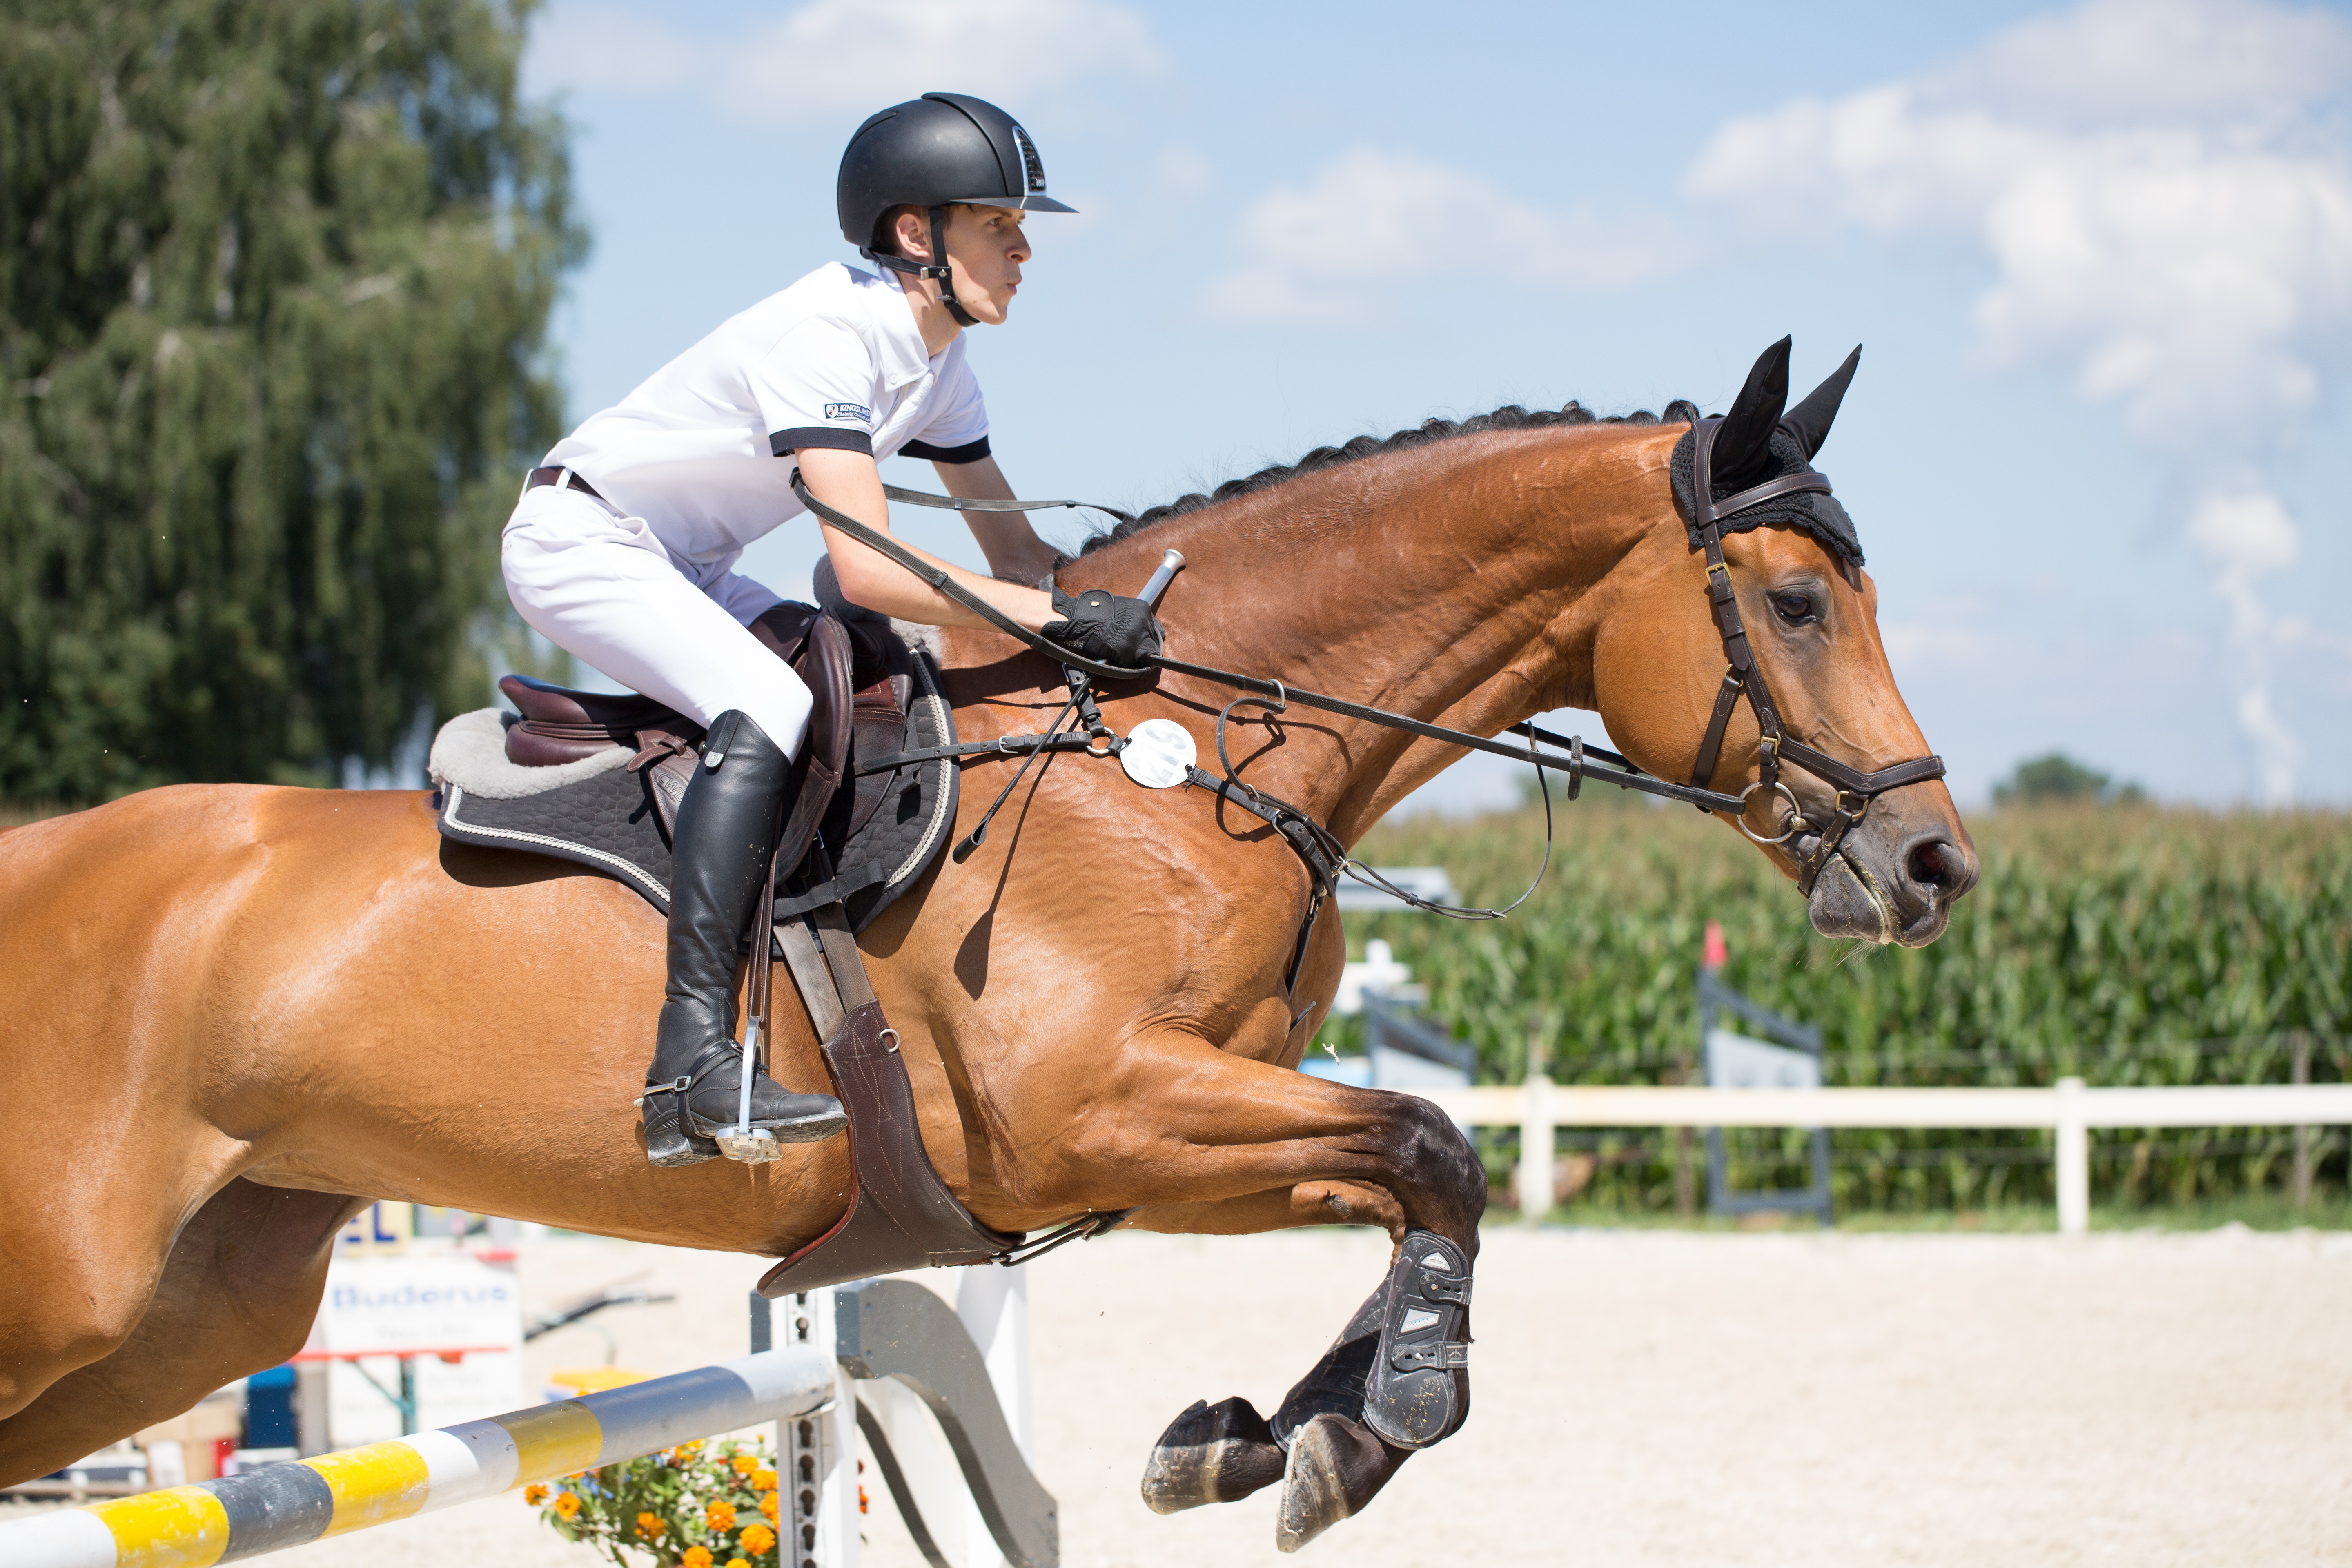
man, sport, animal, recreation, jumping, horse, rein, stallion, ride, bridle, luxury, sports, saddle, mare, jockey, western, tele, fuchs, athletes, tournament, reiter, halter, western riding, equestrianism, equitation, dressage, physical exercise, eventing, show jumping, outdoor recreation, horse like mammal, animal sports, english riding, equestrian sport, hunt seat, endurance riding, modern pentathlon, animal training